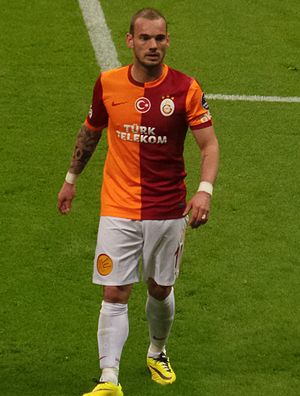
Wesley Sneijder
Wesley Sneijder er en hollandsk tidligere fodboldspiller. Han opnåede i sin aktive seniorkarriere, der strakte sig fra 2002 til 2019, at spille for en række store klubber, heriblandt Ajax, Real Madrid, Inter og Galatasaray, inden han sluttede i Al-Gharafa i Qatar. Derudover spillede han 134 landskampe for Holland og deltog i den forbindelse i seks EM- og VM-slutrunder, ligesom han er indehaver af rekorden for flest landskampe i sit land.